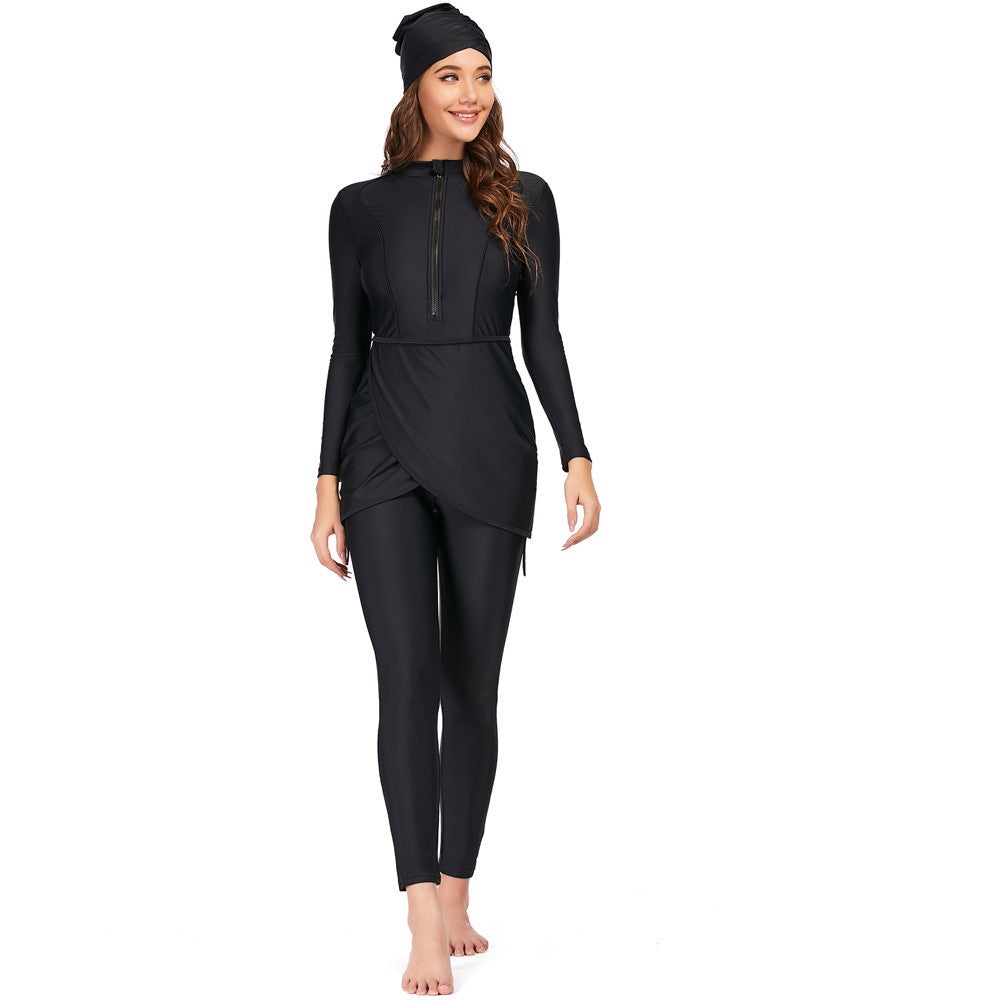
Burkini Modest Swimwear Muslim Swimsuits Hijab Halal Burqini Islamic Bathing Suits Muslim Bikini Modanisa Hijab Lyra Swimhasema
[DetailsSplit] Brand Name Yofana Material polyester Gender Women Season Spring,Autumn,Summer Type Casual&Fashion Occasion Work, Holiday, Outside, Home, Lounge,Party Please Note : All dimensions are measured manually with a deviation of 1 to 3cm
Brand: sjoray
Category: Apparel & Accessories > Clothing > Swimwear > Burkinis